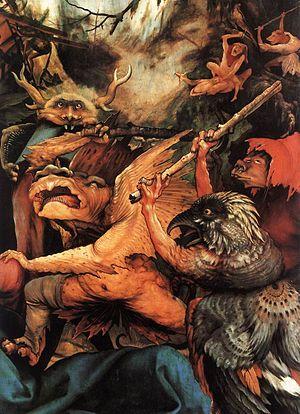
Le Jardin des délices est une peinture à l'huile sur bois du peintre néerlandais Jérôme Bosch, appartenant à la période des primitifs flamands. L'œuvre est structurée en triptyque, format souvent utilisé par les peintres du début du XVᵉ siècle jusqu'au début du XVIIᵉ siècle dans la partie septentrionale de l'Europe. Elle est le plus souvent datée de 1494 à 1505, bien que des chercheurs en avancent la création jusqu'aux années 1480.